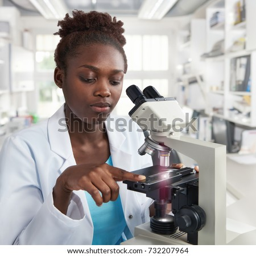
female scientist , student or tech in lab coat works in modern laboratory with a microscope